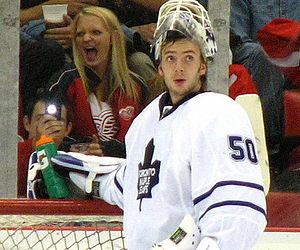
Jonas Gustavsson est un joueur professionnel suédois de hockey sur glace qui évolue au poste de gardien de but. Il est surnommé « Le monstre » en raison de son style qui le fait paraitre imposant devant le filet.